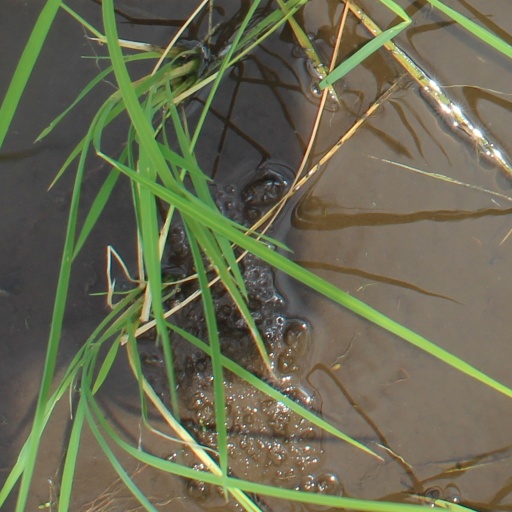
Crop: rice